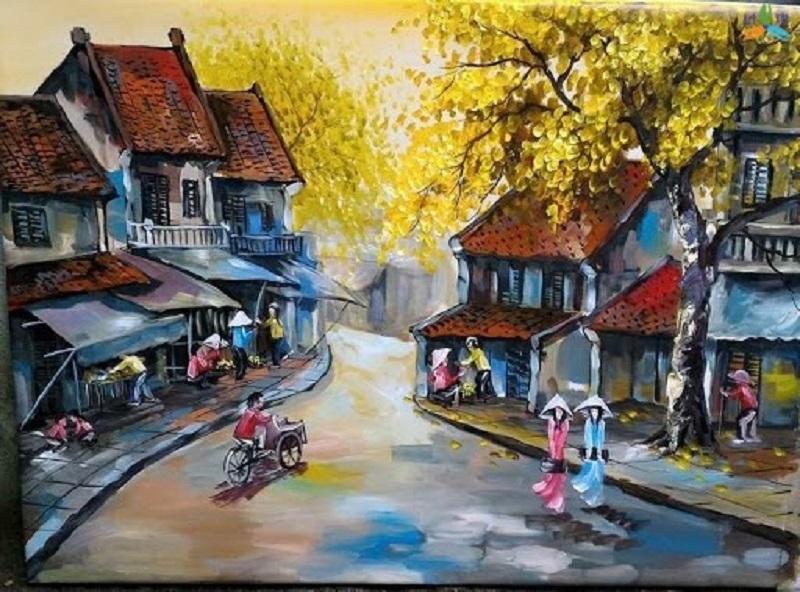
cô gái mặc áo dài màu hồng đang đi cùng cô gái mặc áo dài màu xanh dương